Kanalkampf

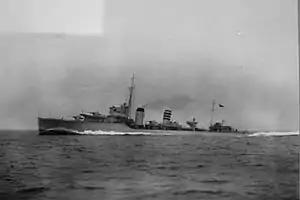
"Codrington" was sunk on 27 July 1940 by He 111s.

Convoy Bosom sailed from Lyme Bay and Hurricanes from 238 Squadron chased off three Bf 109s; the Hurricanes spotted a 4 He 59 ambulance at 14:30 and shot it down, killing the four crew. As Bosom steamed eastwards, another He 59 from 1 shadowing the convoy was attacked by 43 Squadron. A Hurricane was shot down, the pilot bailed out but drowned and the He 59 escaped into cloud. Aircraft from 601 Squadron took over and the Heinkel was shot down; the crew bailed out too low and their parachutes failed to open. As Bosom reached the RAF Kenley and RAF Biggin Hill sectors, there had been plenty of time for the He 59s to report it and Park ordered standing patrols of 24 fighters over it, split evenly between Spitfire and Hurricane units.